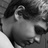
Emotion: sad